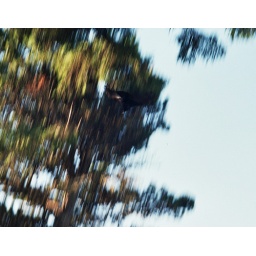
Photo captured of a black bird in flight.